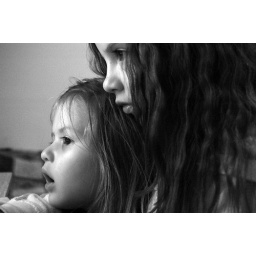
..it's simple, flower by a flower.. butterfly here and there and then we have a whole spring garden.